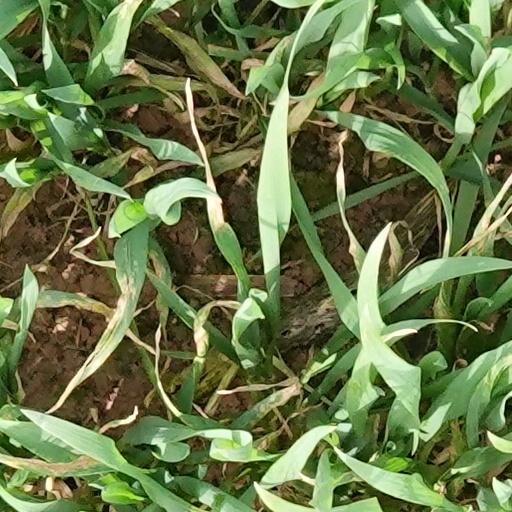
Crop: wheat